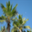
Label: pine_tree